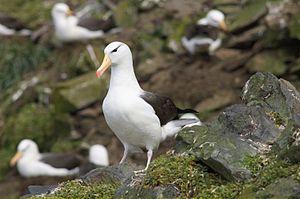
Albatros à Sourcils Noirs dans sa colonie